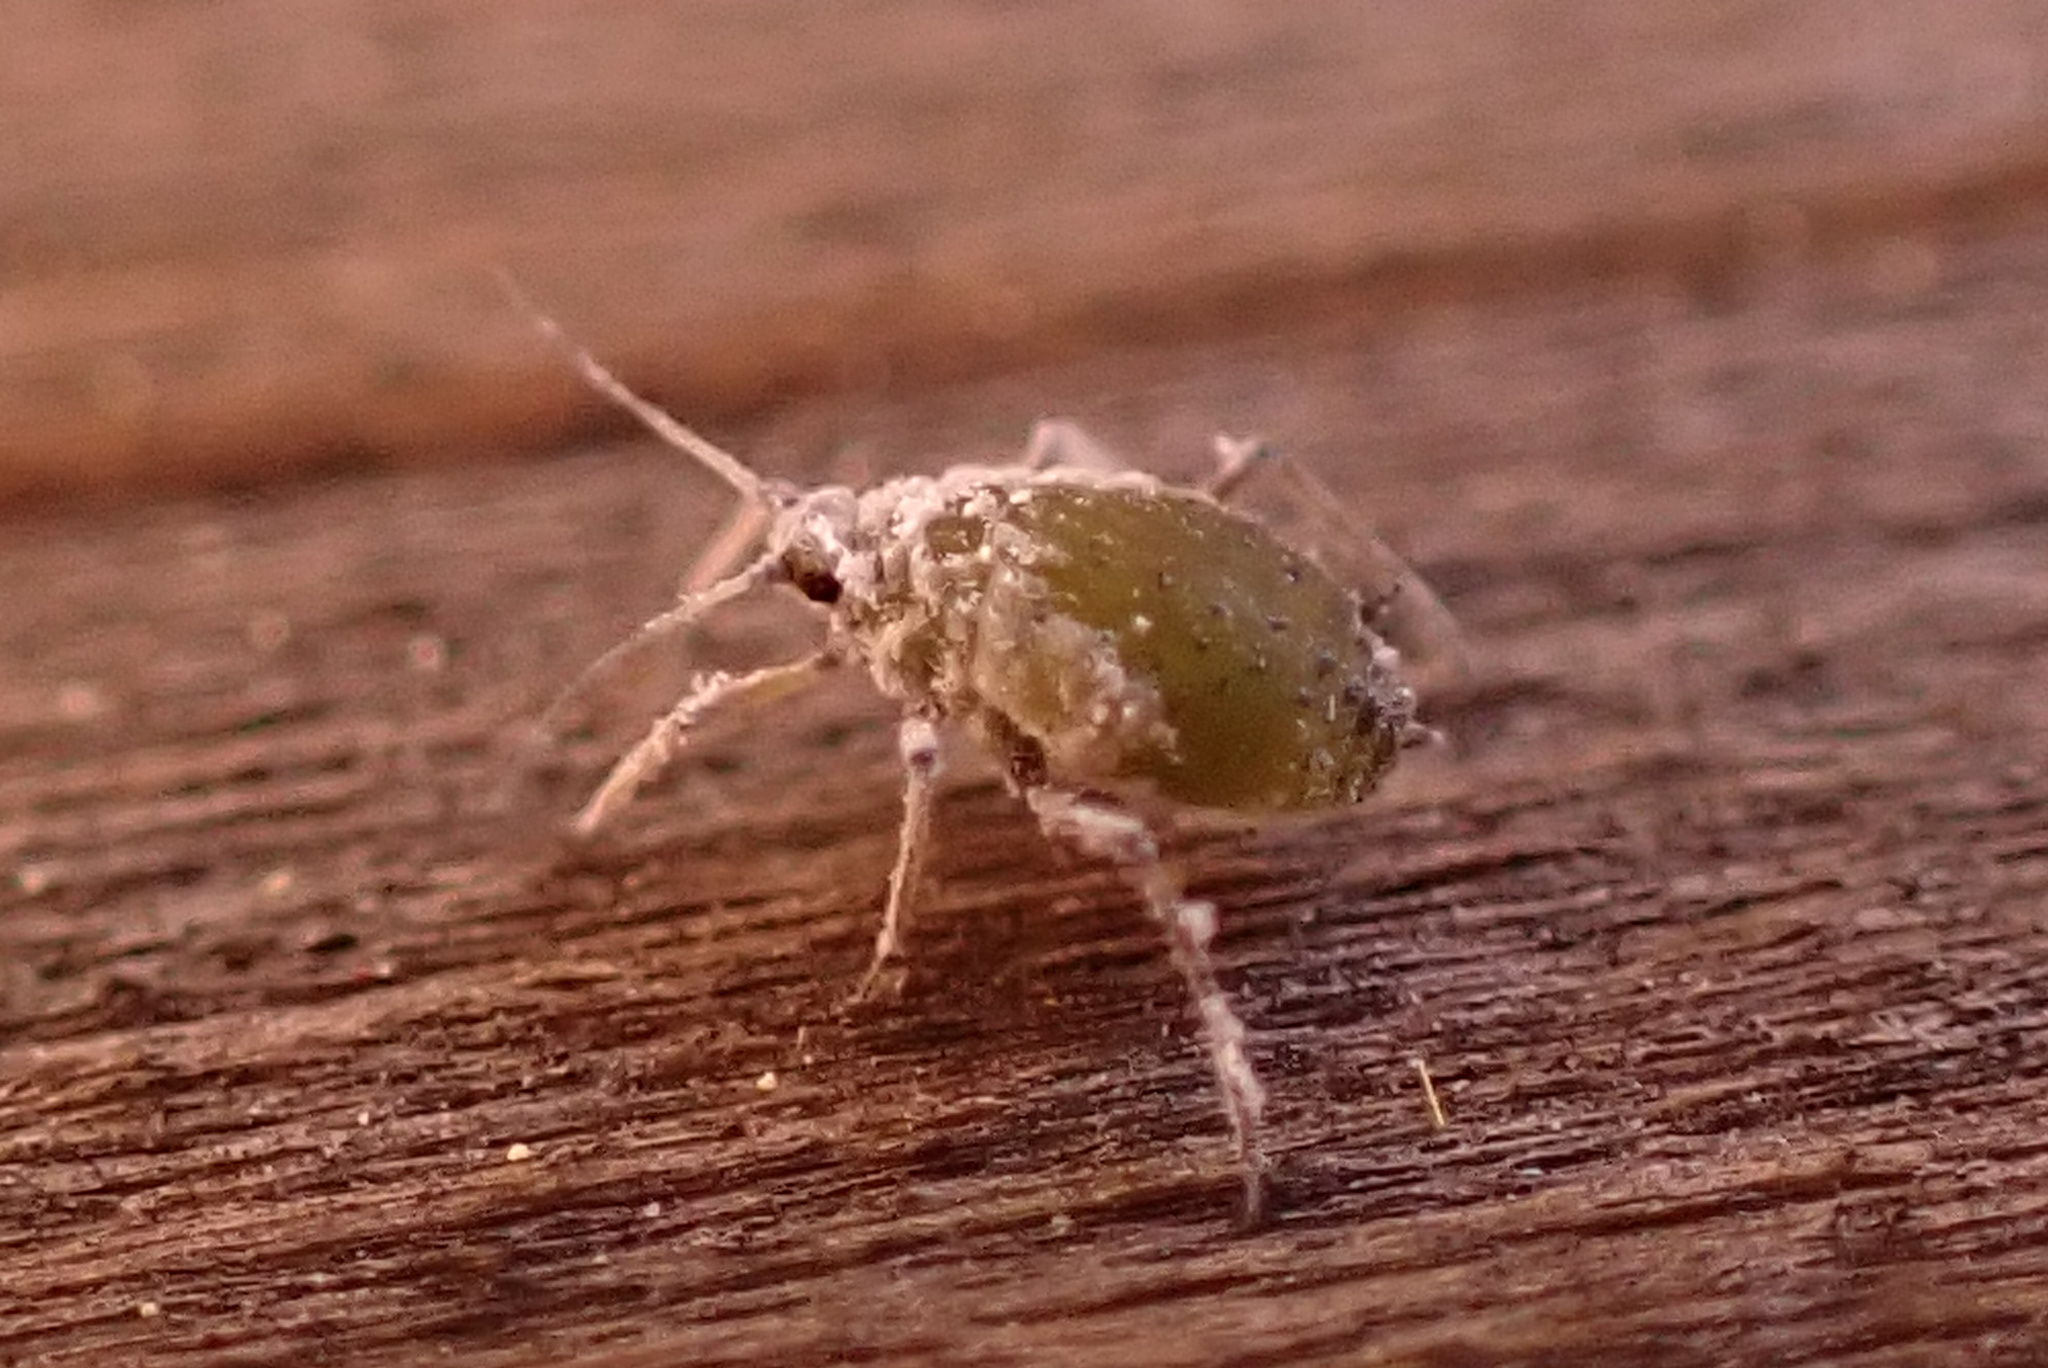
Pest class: cabbage_aphid